Dortmund-Aplerbeck Süd station

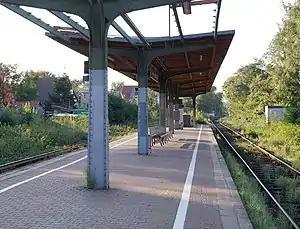
2007

Dortmund-Aplerbeck Süd station is a railway station in the southern part of the "Aplerbeck" district in the town of Dortmund, located in North Rhine-Westphalia, Germany.